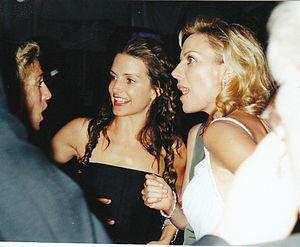
Sex and the City ou Sexe à New York est une série télévisée américaine créée par Darren Star et diffusée entre le 6 juin 1998 et le 22 février 2004 sur HBO.